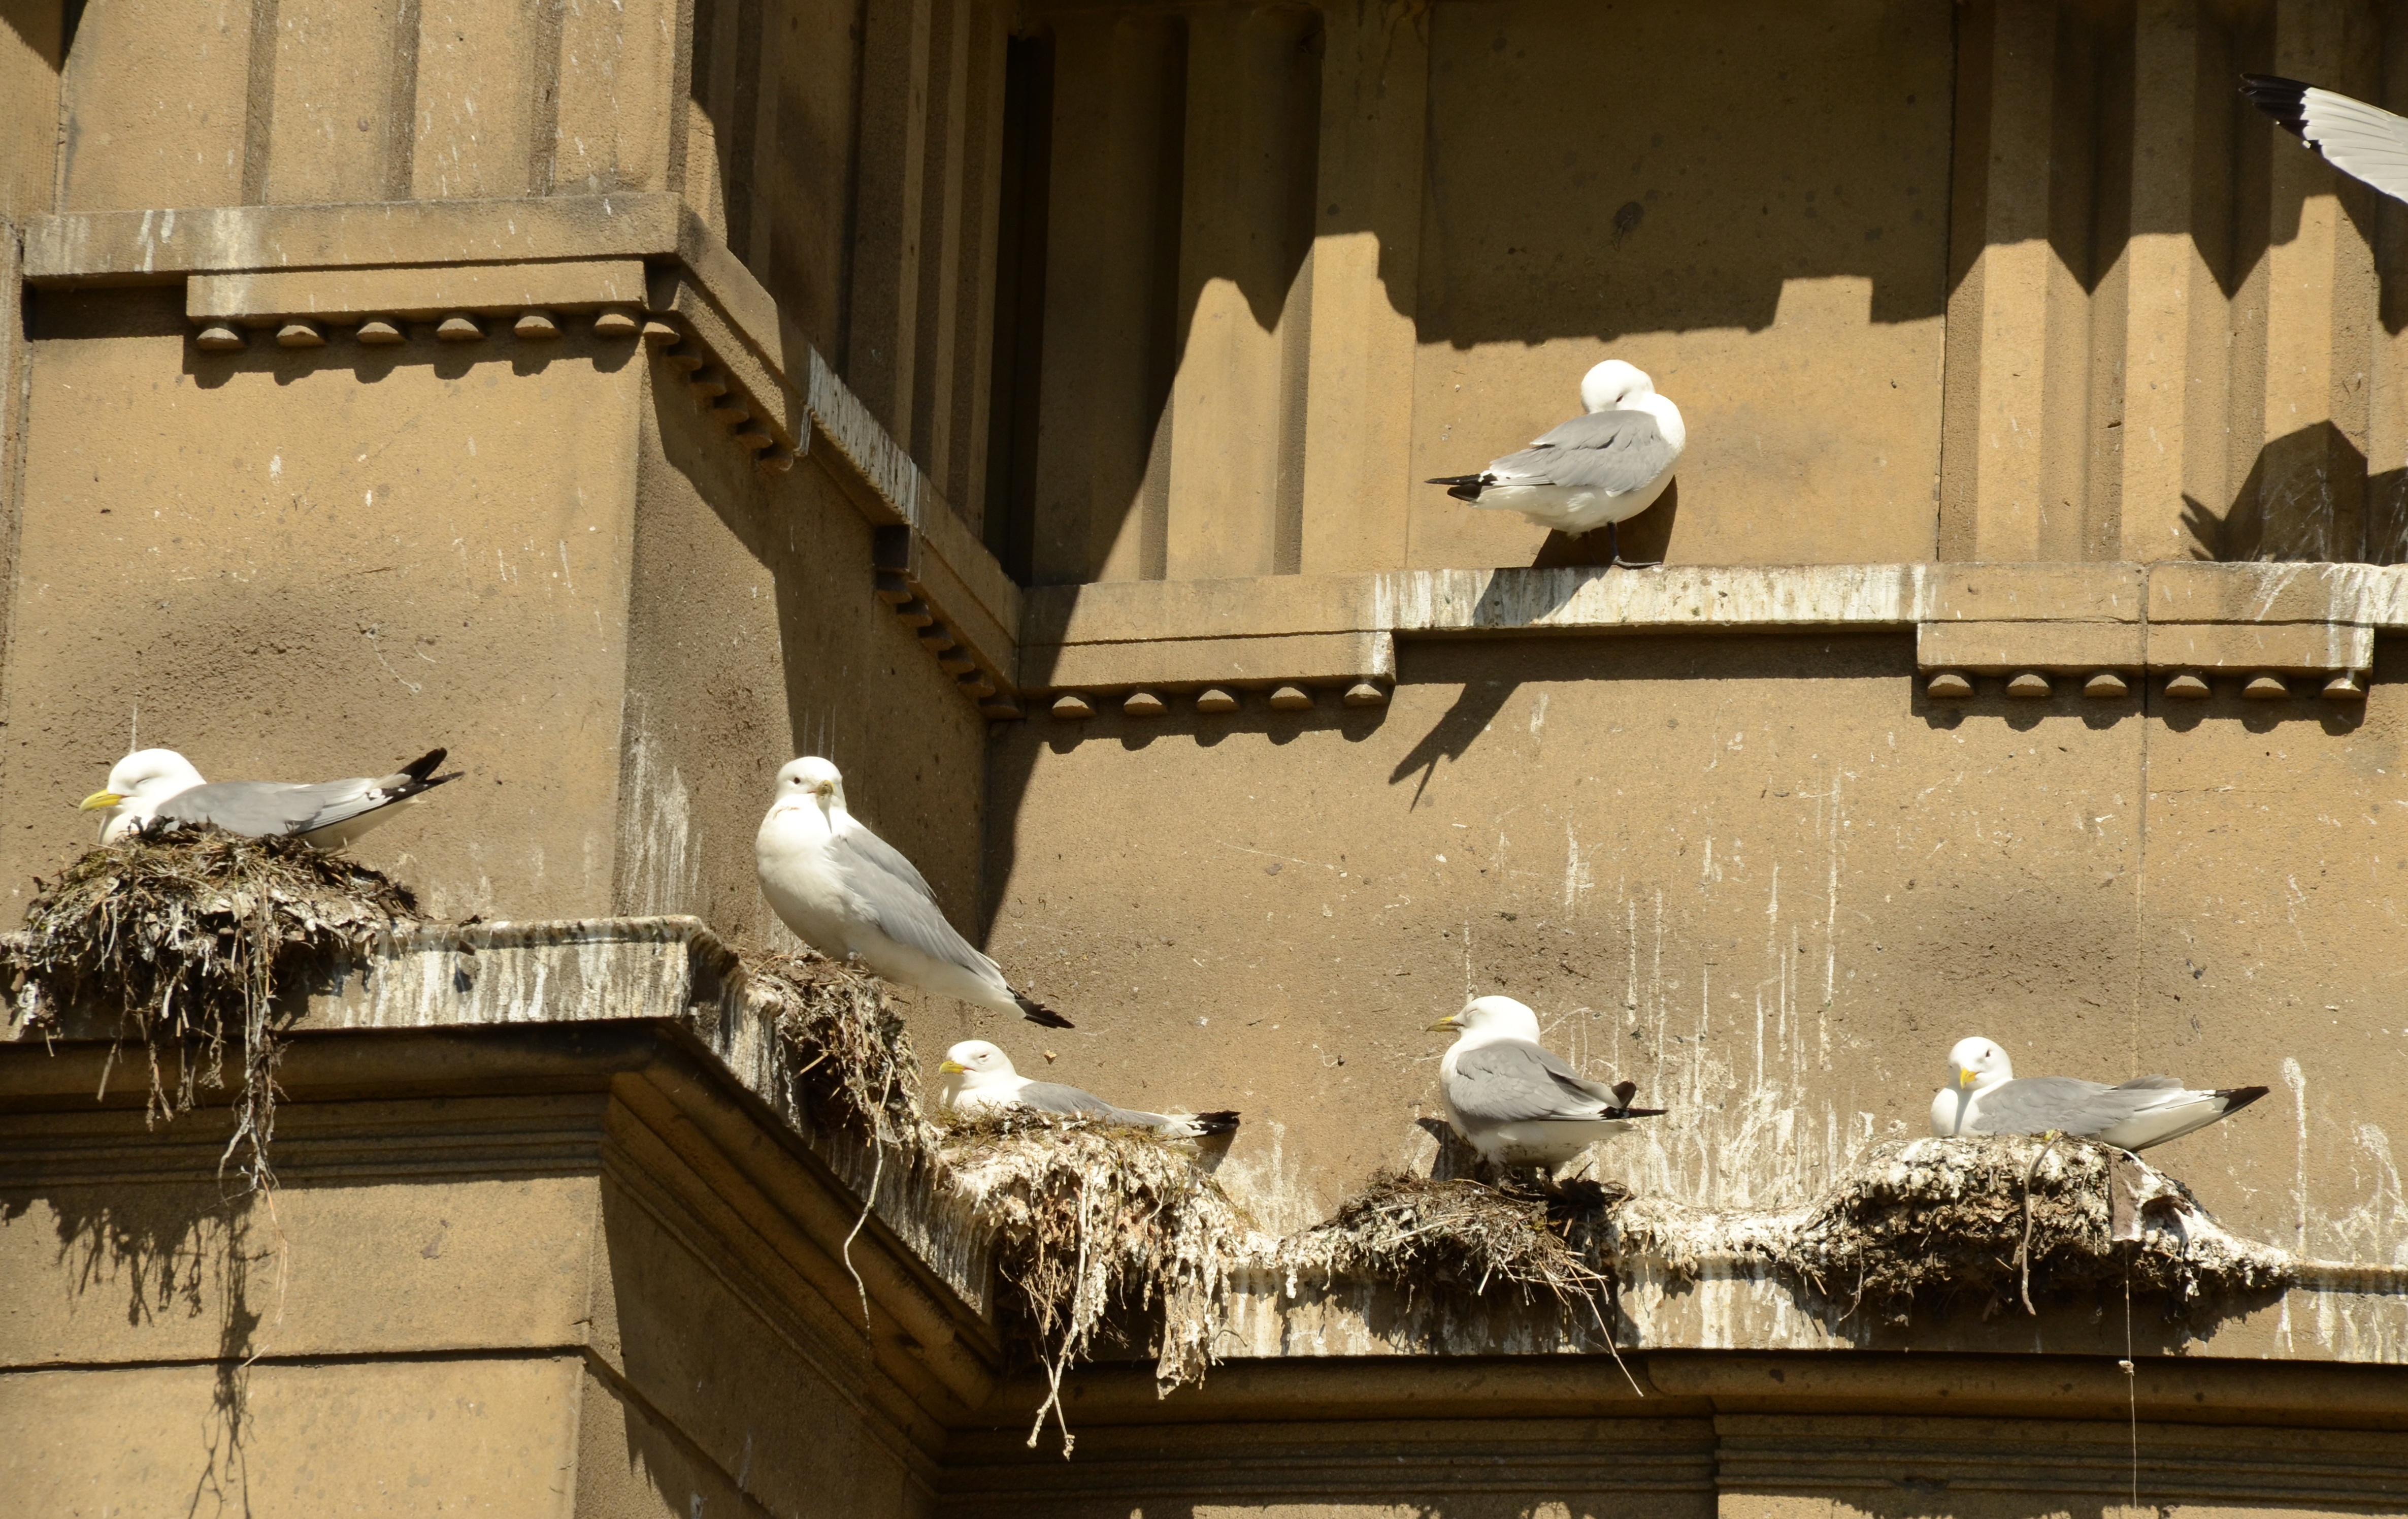
bird, wood, stool, boy, building, wall, seagull, ledge, lighting, sculpture, temple, shit, hatch, tourist attraction, nest, parents, ancient history